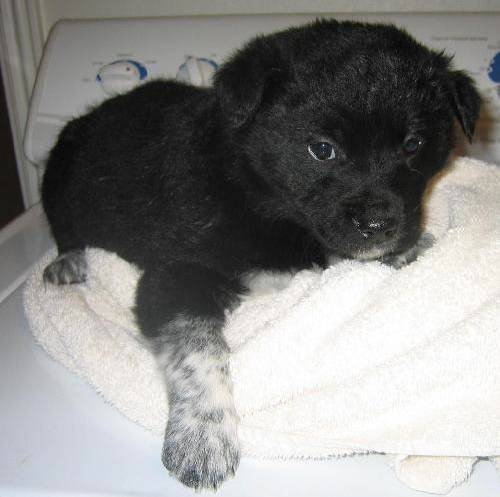
Label: dog